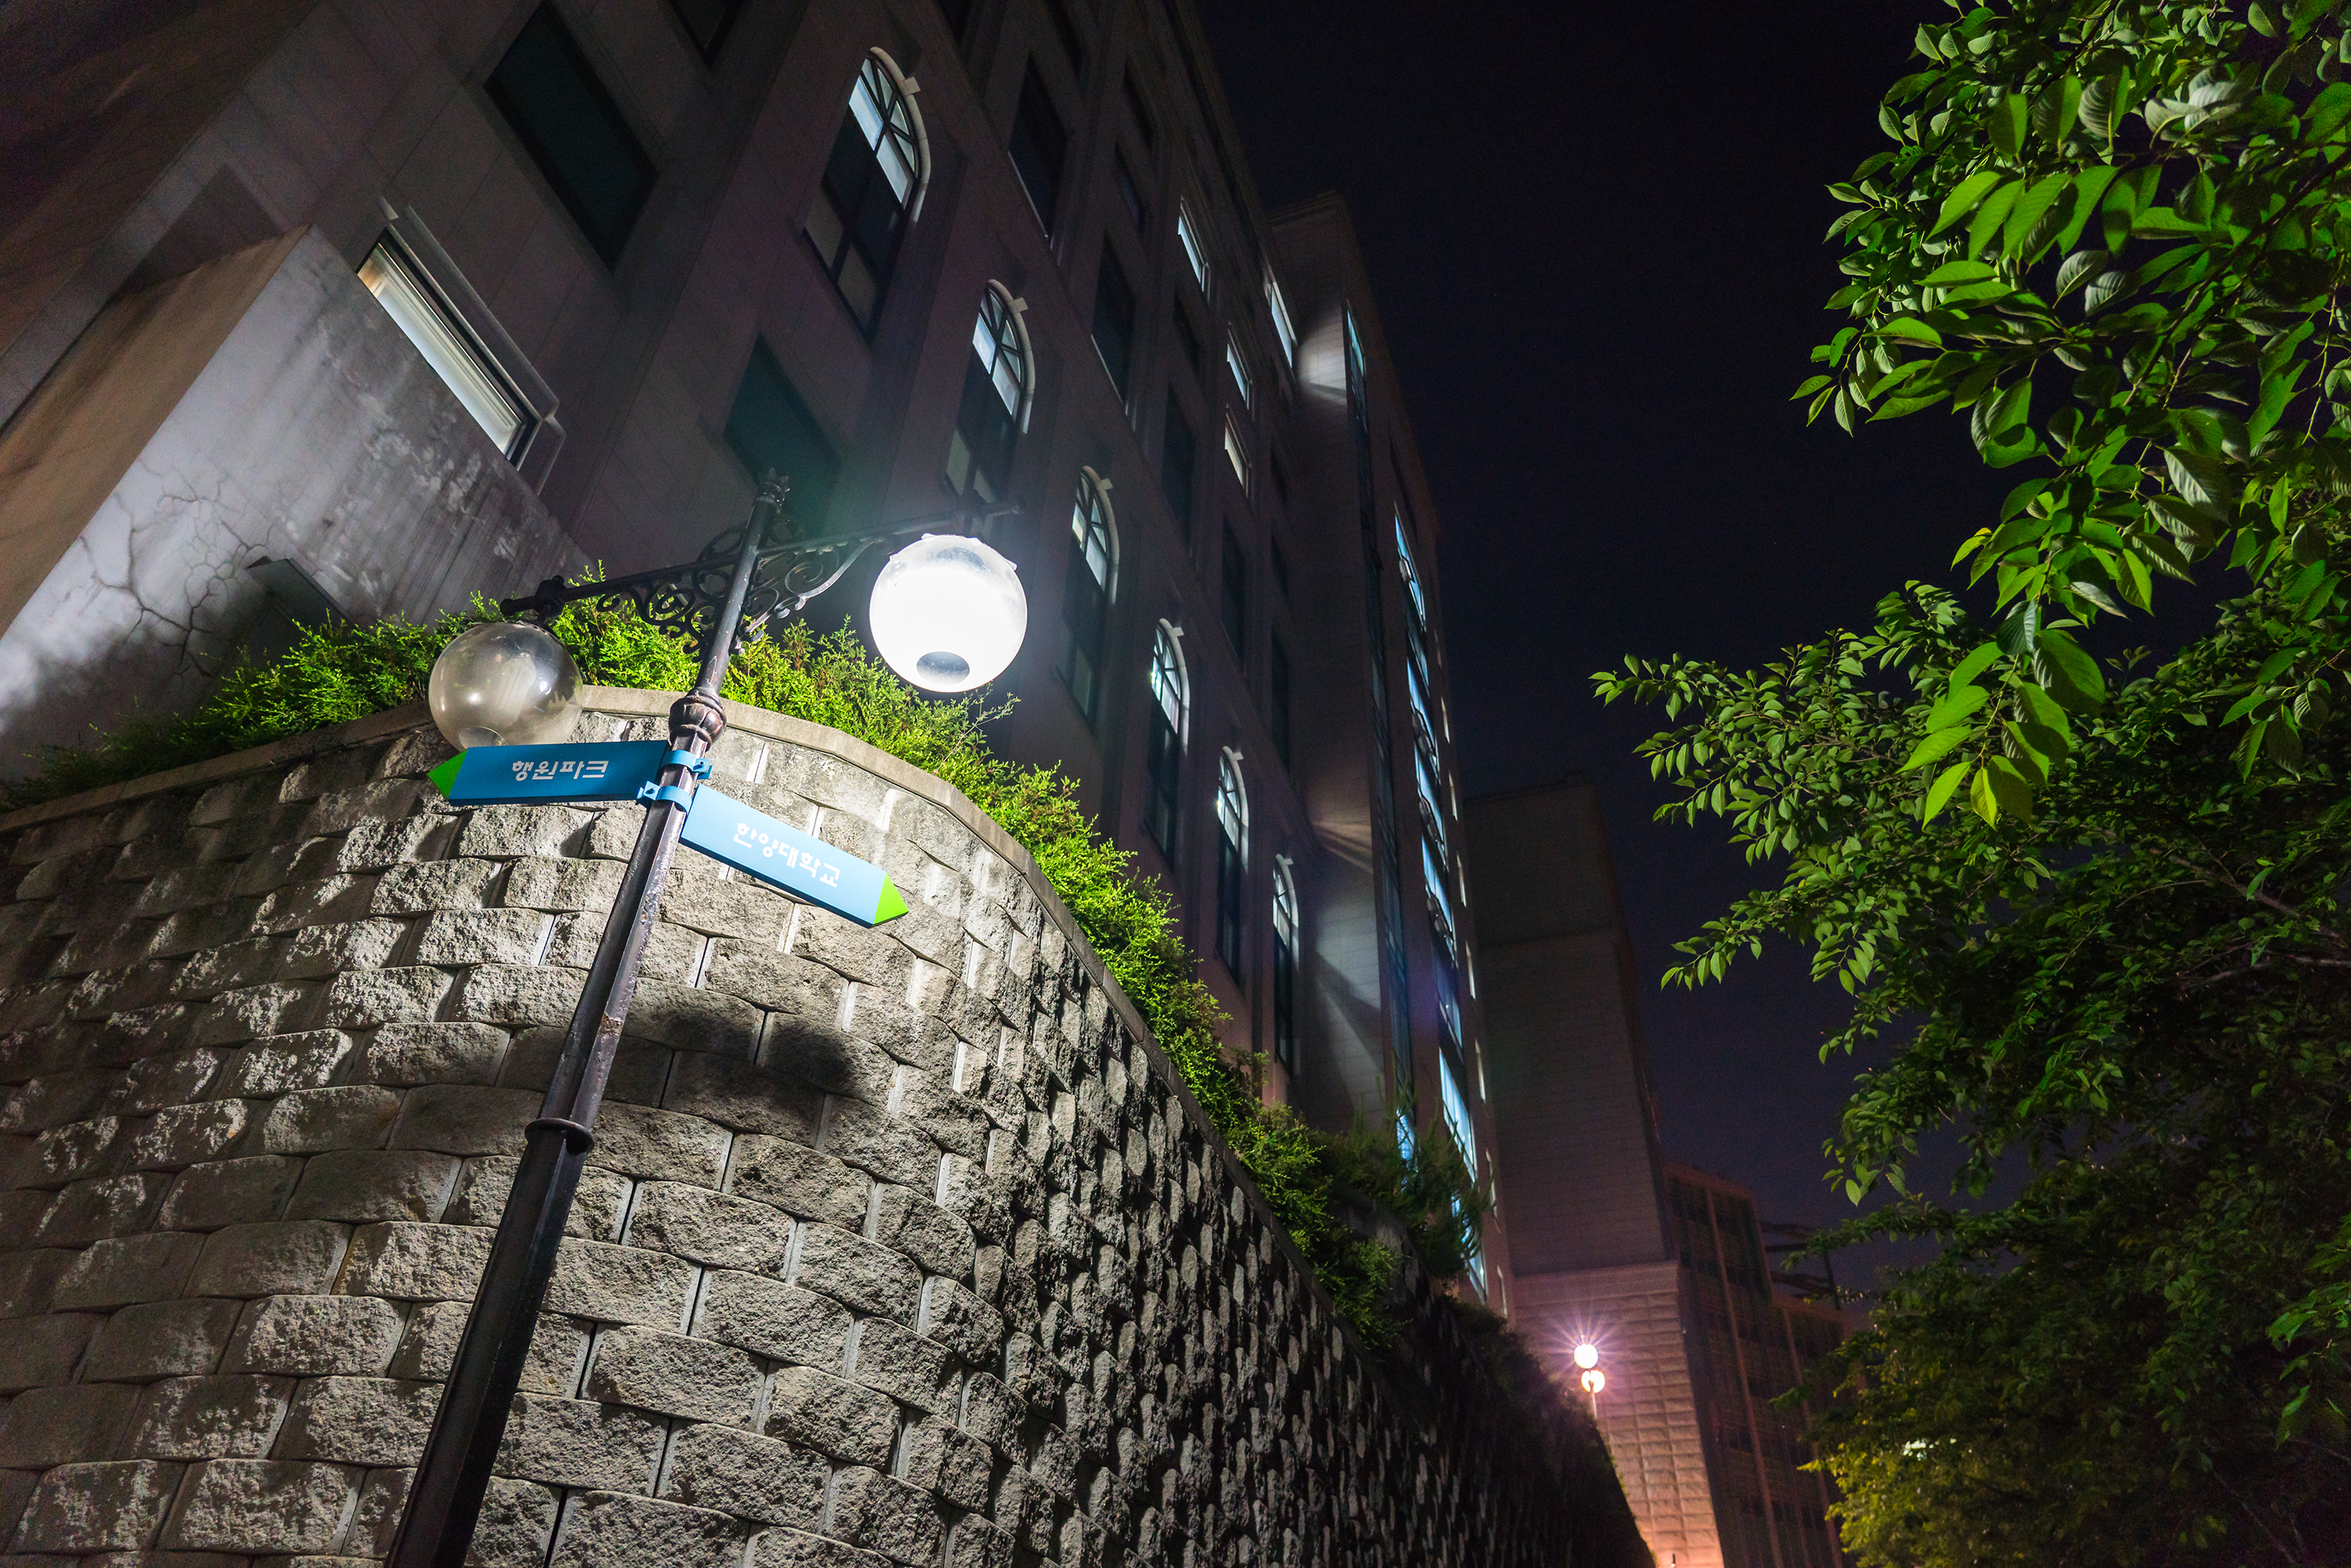
korea, Hanyang, university, tree, night, light, architecture, lighting, plant, sky, building, street light, darkness, city, world